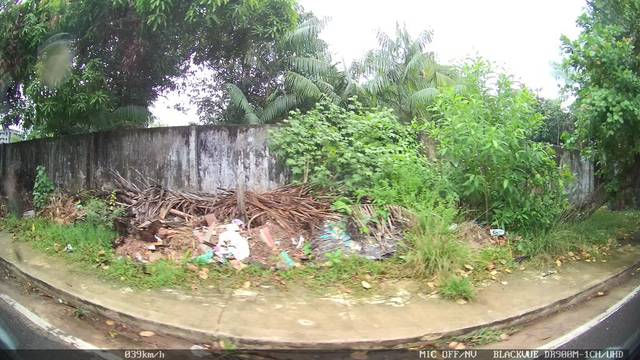
Region: Brazil
Coordinates: -1.399, -48.408